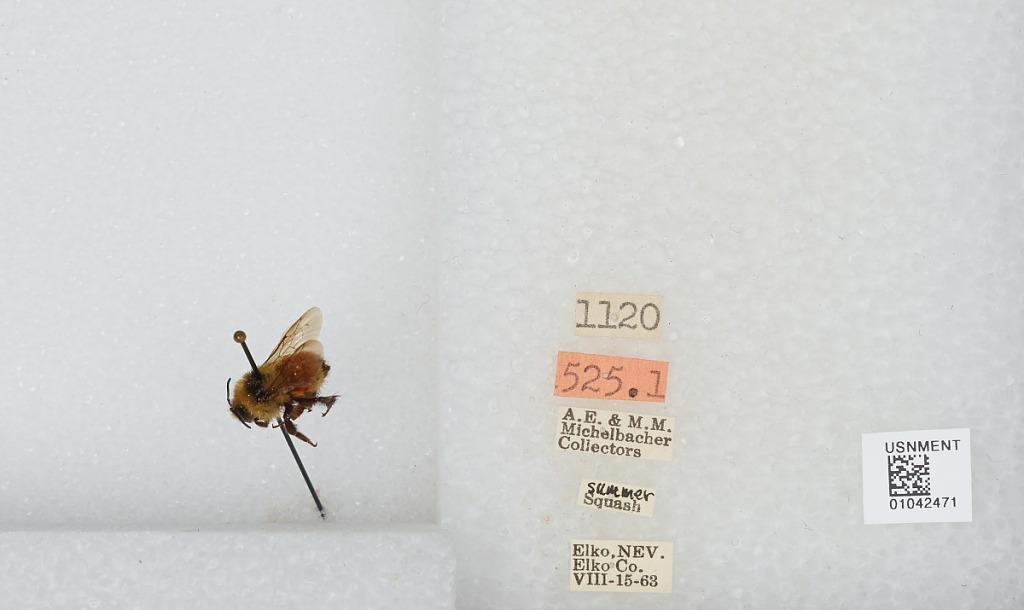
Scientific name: Bombus sp.
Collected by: A. Michelbacher & M. Michelbacher
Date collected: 1963-8-15
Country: United States
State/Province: Nevada
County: Elko
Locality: Elko
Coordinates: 40.83, -115.77